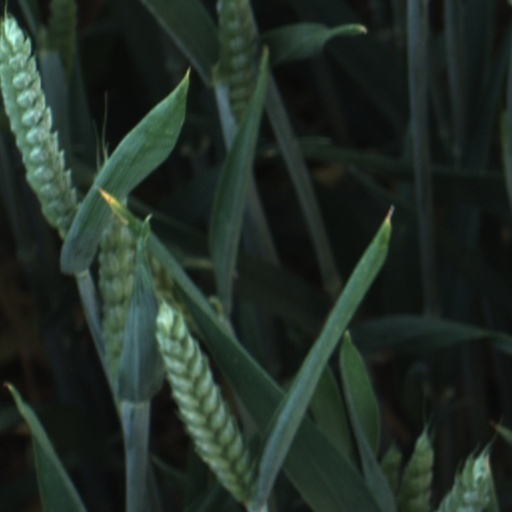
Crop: wheat